Bratonožići

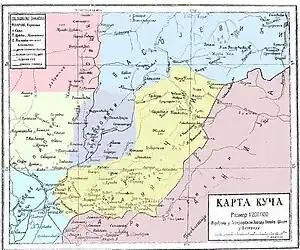
Map of Bratonožići (in purple) in the late 19th century

The Bratonožići tribal region is a rugged, hilly area at an altitude which ranges from 400 to 450m. It is situated between the Morača river, Mala Rijeka and Crna Planina; it borders the tribes of Vasojevići to the north, Rovčani to the northwest, Kuči to the east and south, and Piperi to the west. The region ends after Mala Rijeka pours into the Morača, near the settlement of Mrke, about 13 km to the northeast of Podgorica. With the exception of Mrke, most of the other localities (Klopot, Pelev Brijeg, Duga) of Bratonožići are semi-deserted or completely abandoned, their inhabitants having moved to Podgorica. In 2011, Mrke had 207 residents, 118 of whom identified themselves as Montenegrins, 60 as Serbs, while 25 chose not to declare their ethnicity.